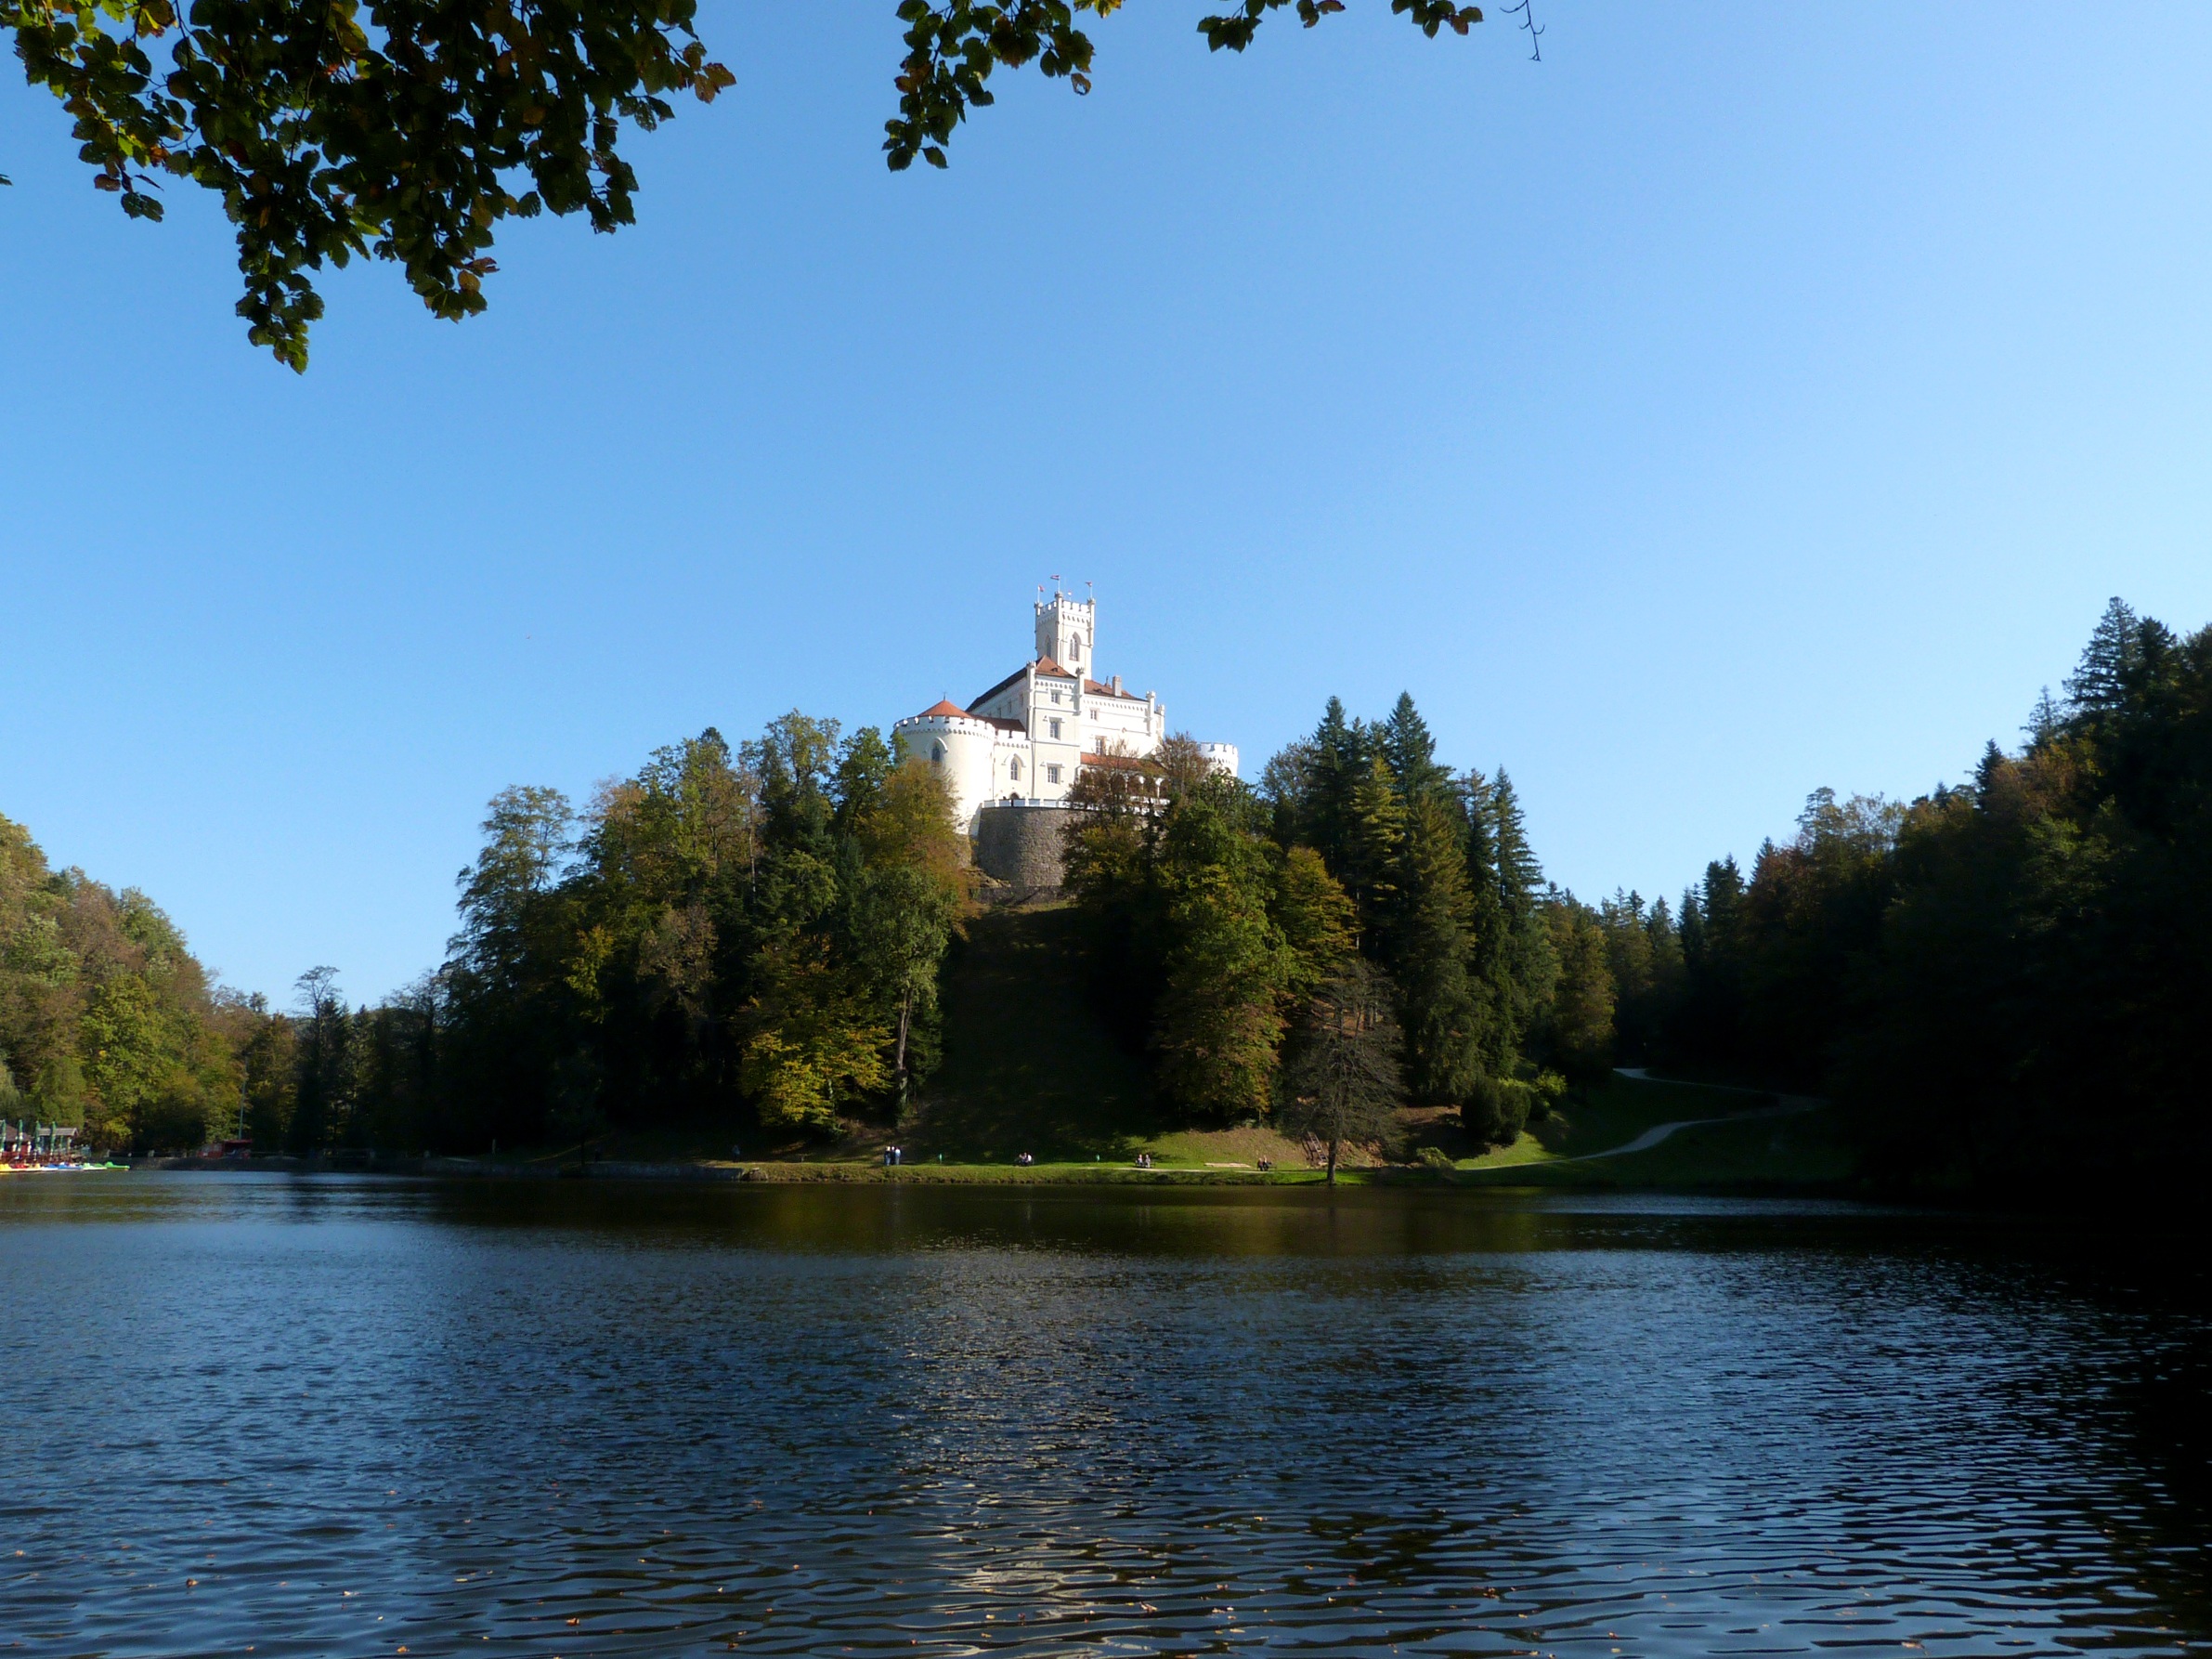
tree, water, hill, lake, river, pond, europe, reflection, castle, reservoir, historic, waterway, medieval, trakoscan